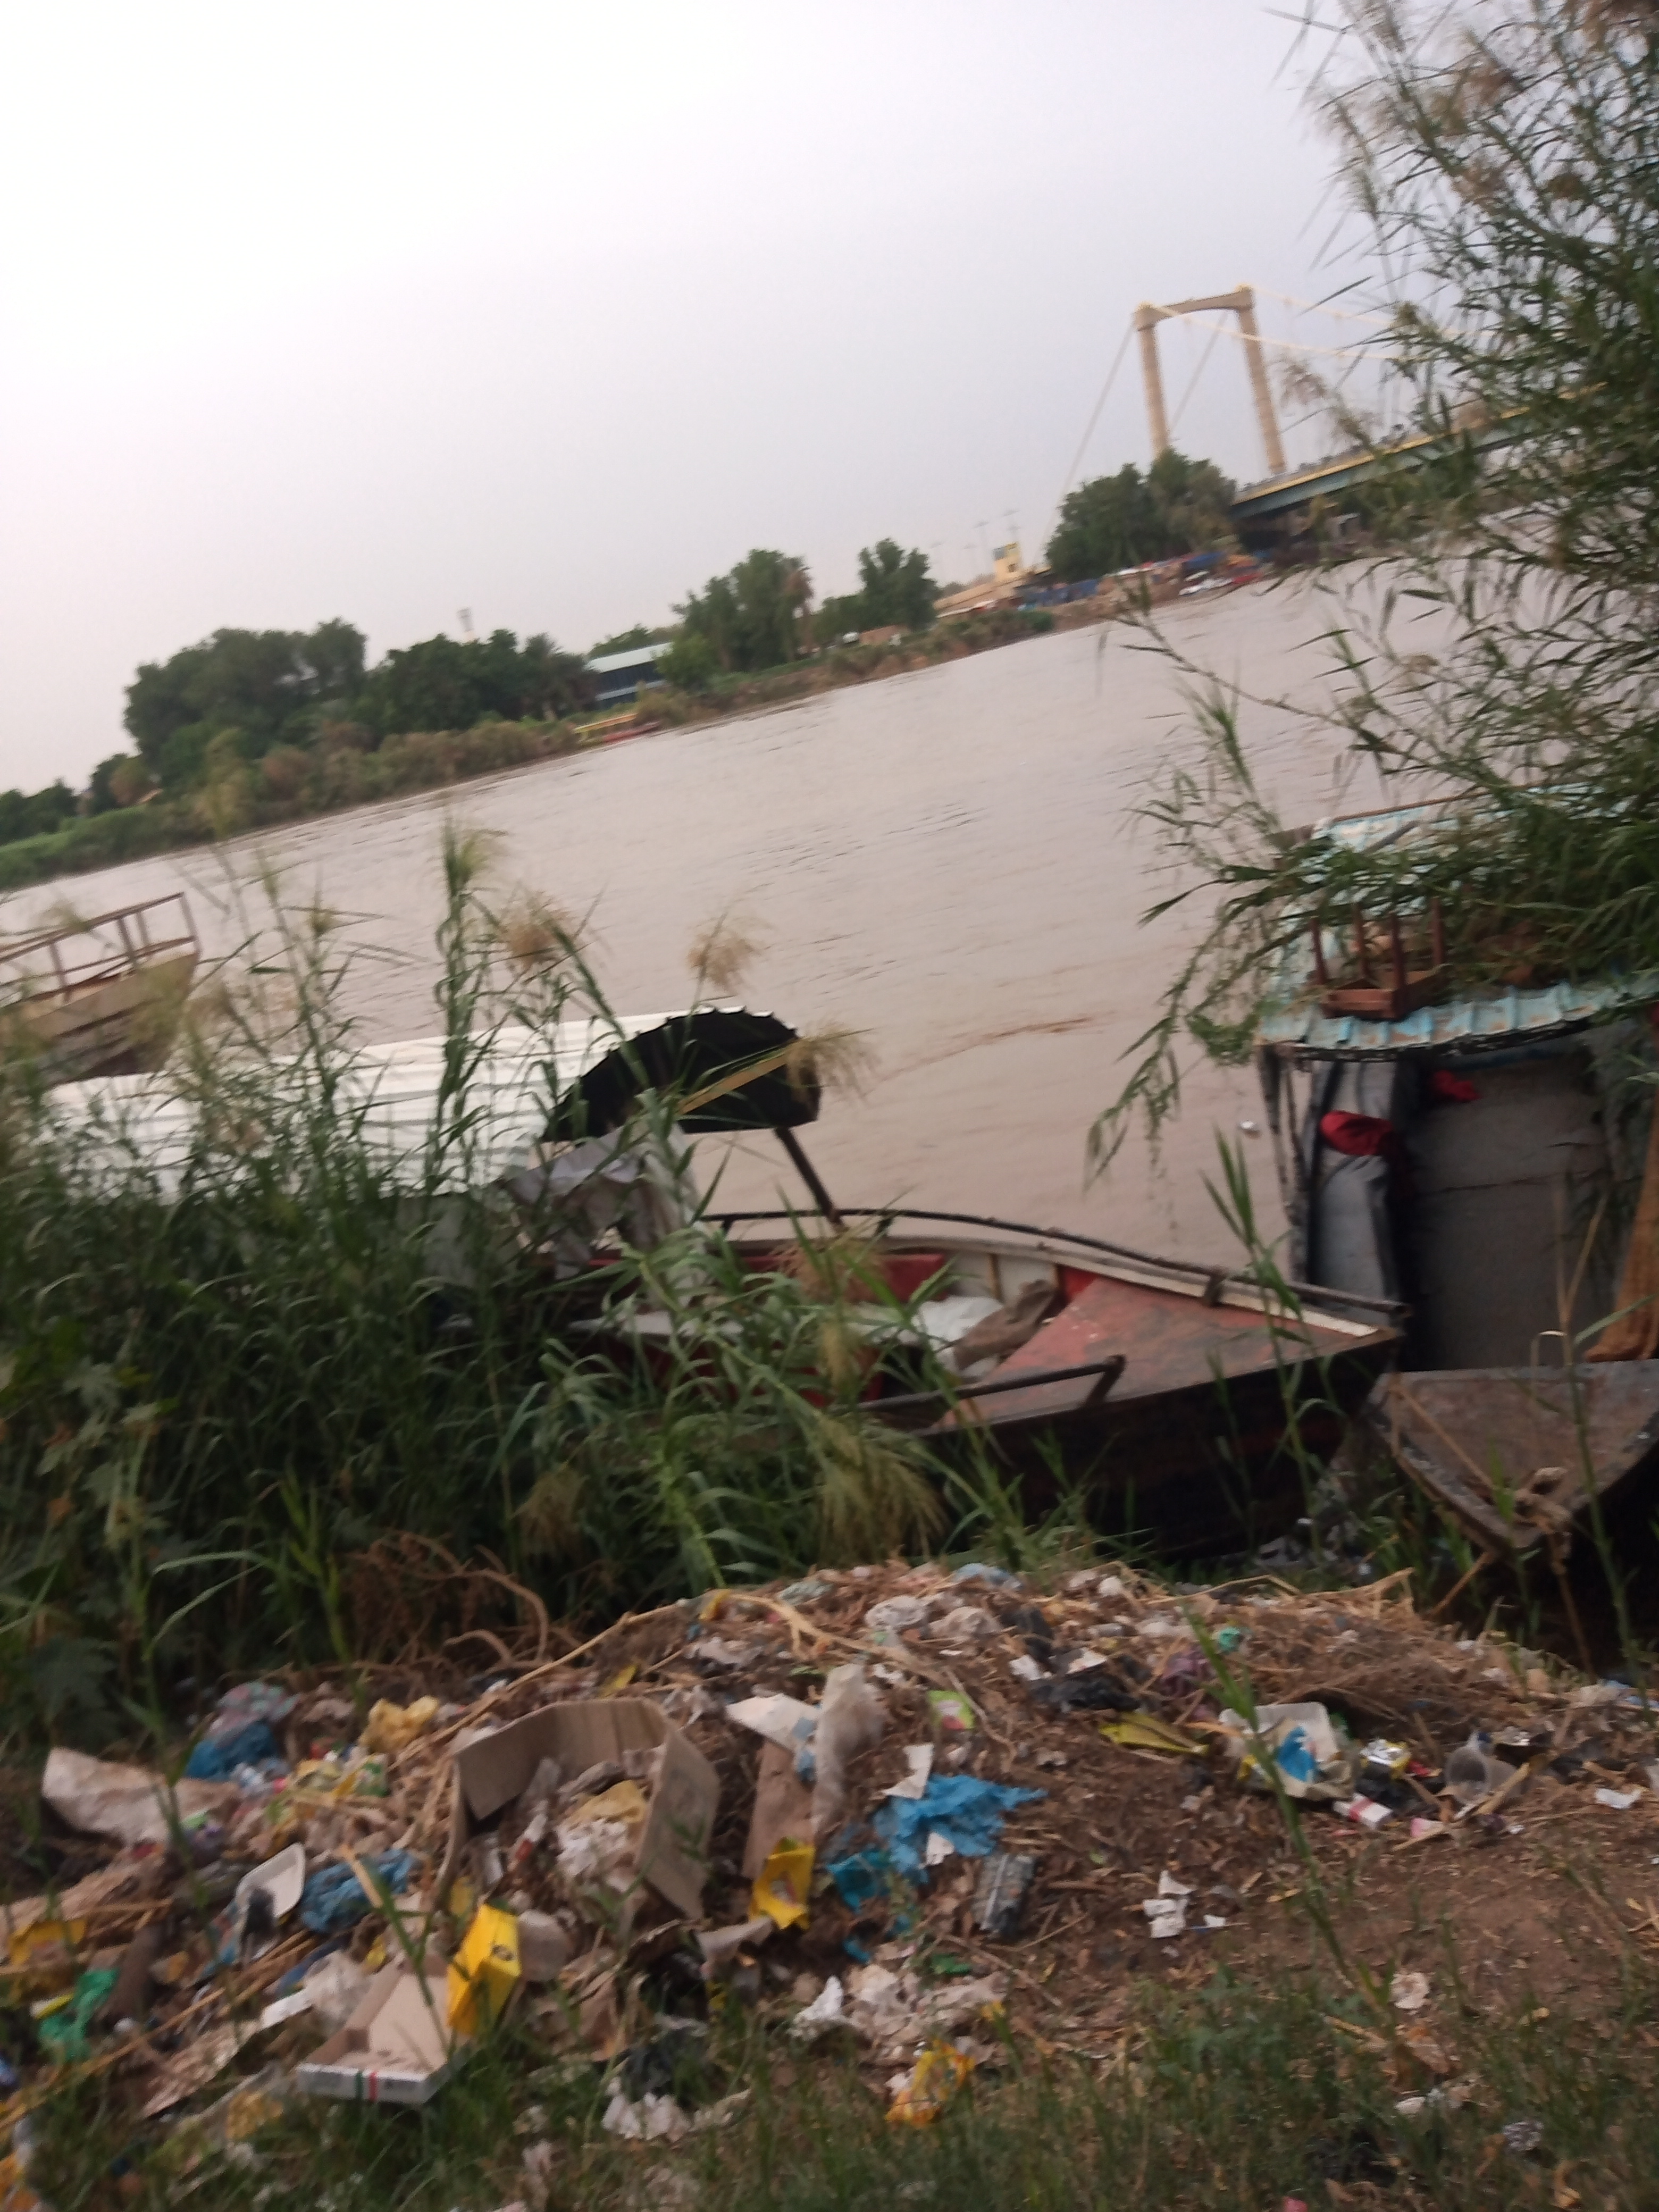
الوصف بالفصحى: ضفة نهر تتراكم عليها النفايات، ويظهر قارب صغيرة وسط الأعشاب الكثيفة مع جسر يمتد في الأفق البعيد بالقرب من مجموعة من الأشجار
الوصف بالعامية السودانية: شاطئ نيل مليان أوساخ، وفي مركب صغير وسط القش وشايف في شجر وكبري بعيد
التصنيف: Nature & Landscape